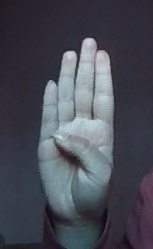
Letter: kaaf